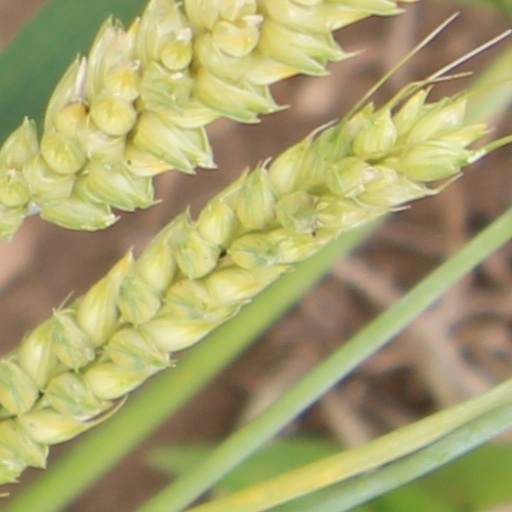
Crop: wheat